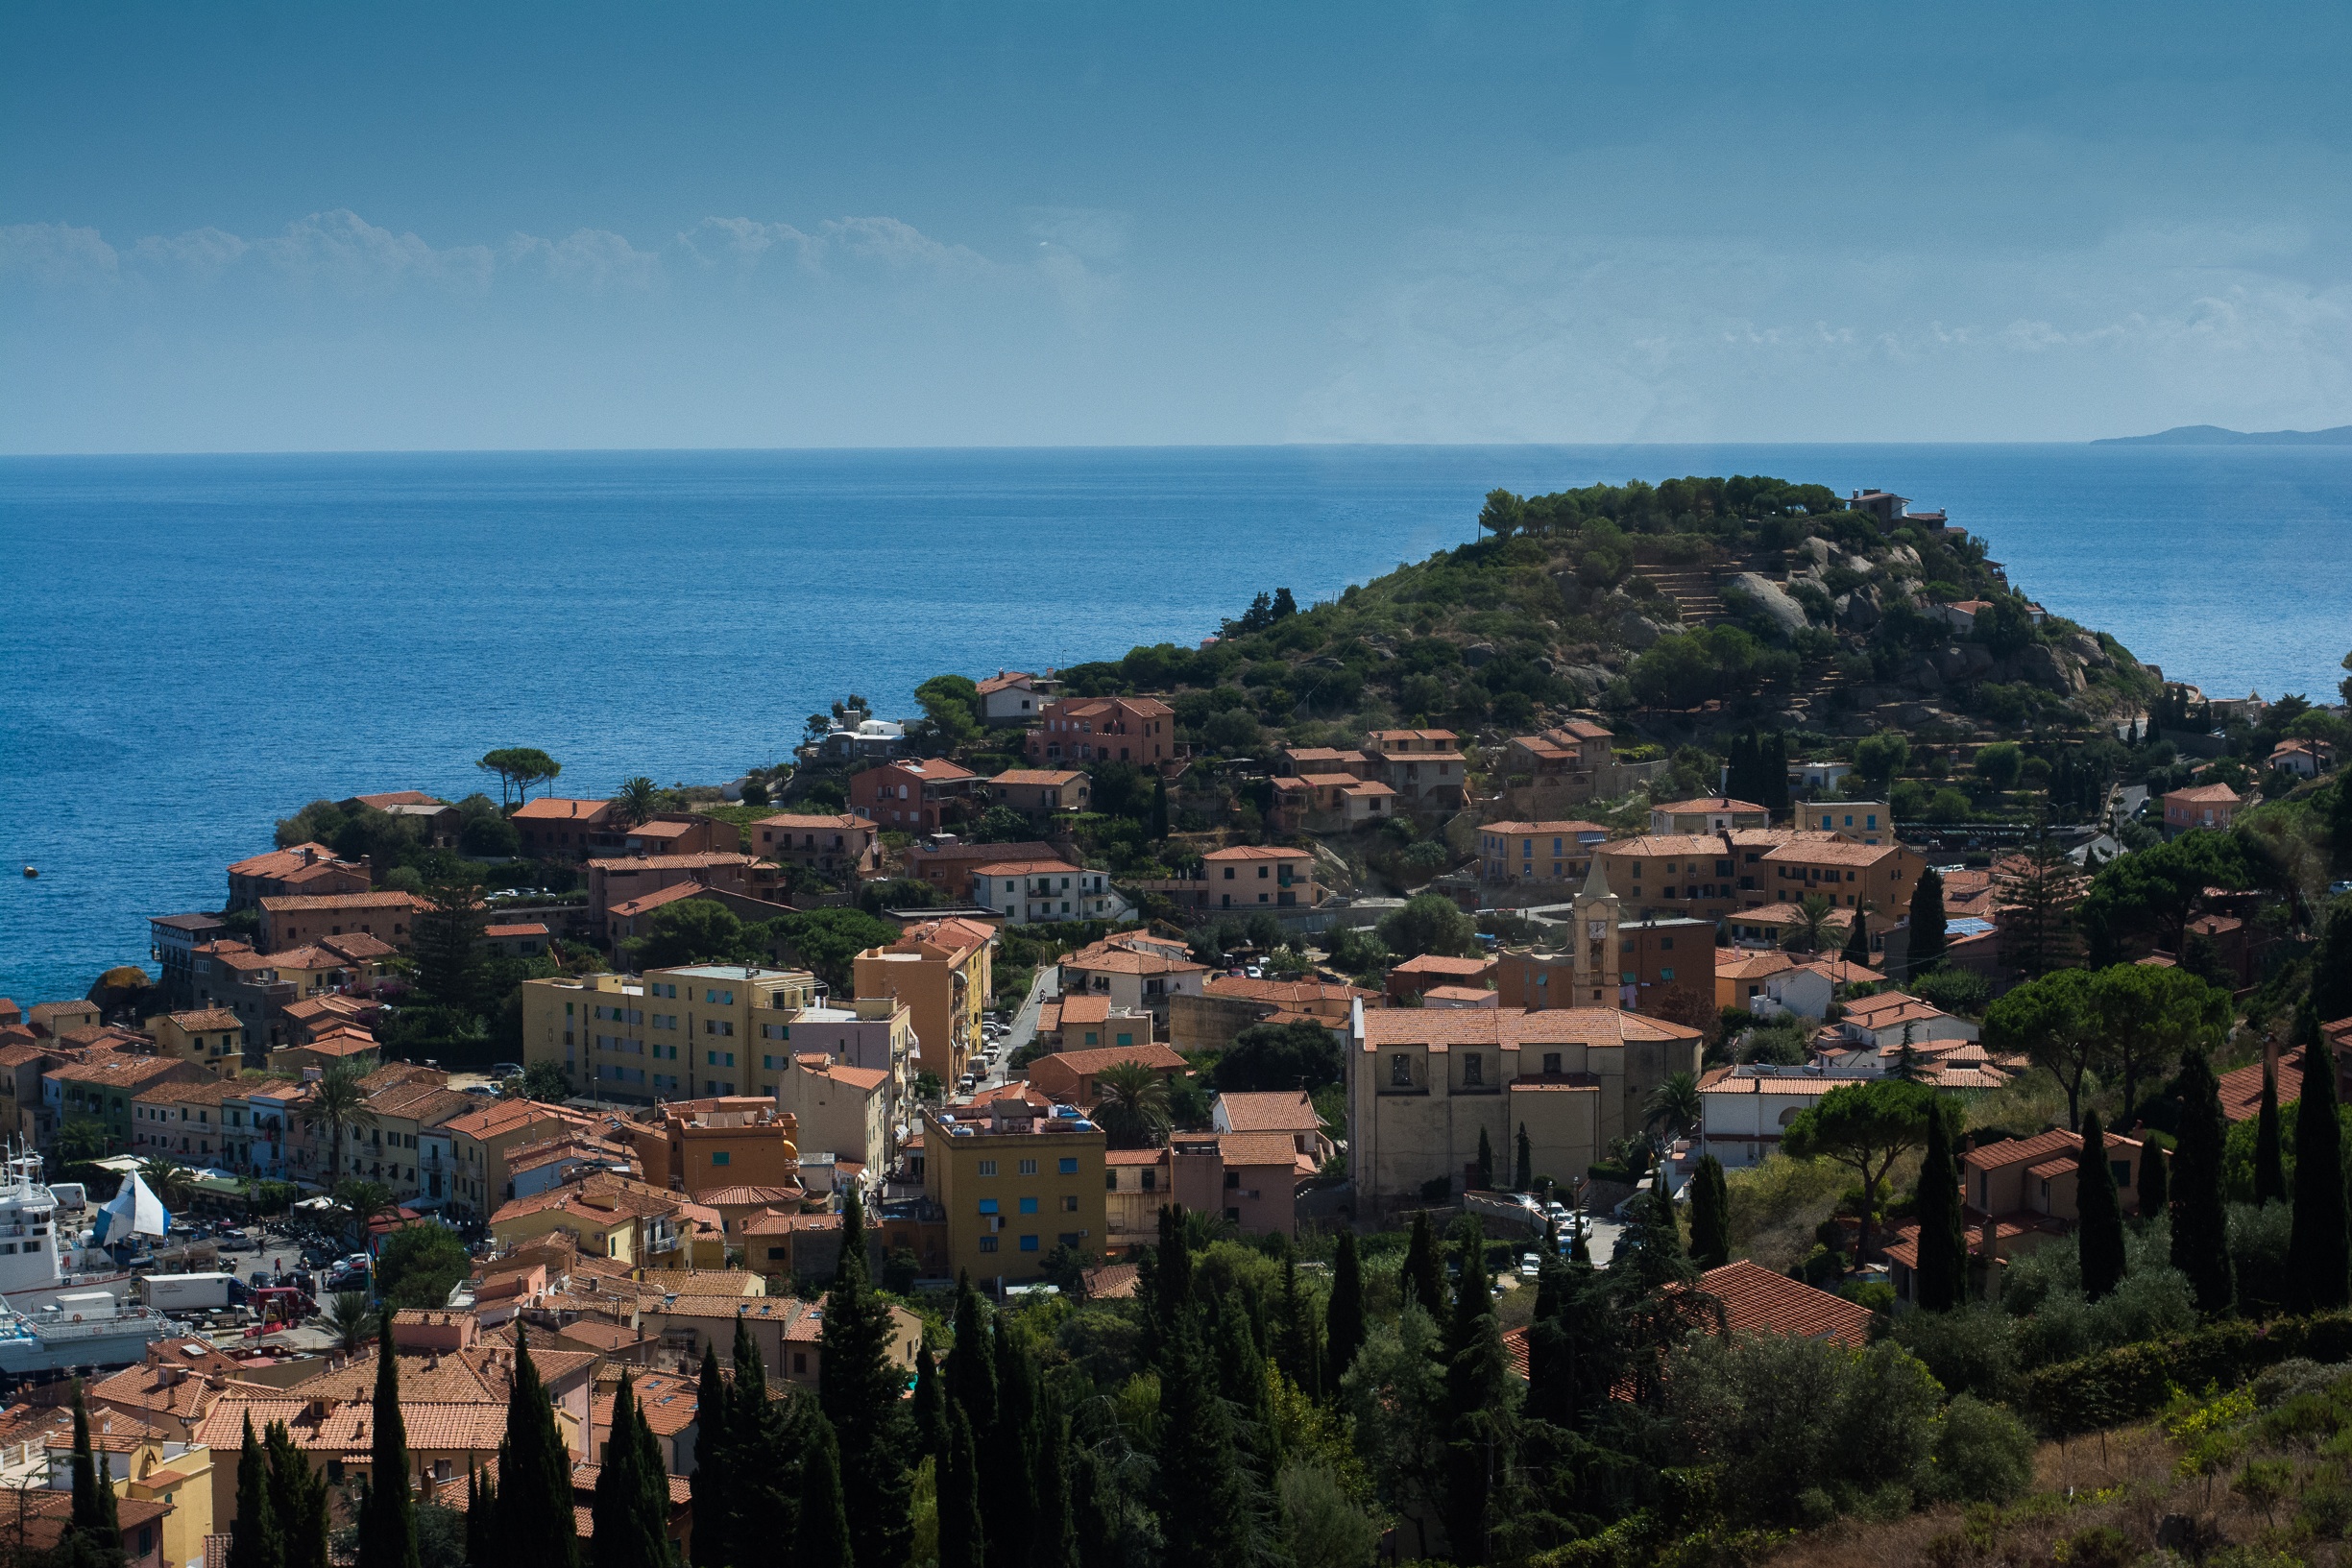
landscape, sea, coast, ocean, horizon, hill, town, cityscape, panorama, vacation, village, cliff, bay, terrain, cape, aerial photography, residential area, geographical feature, human settlement